C band (IEEE)

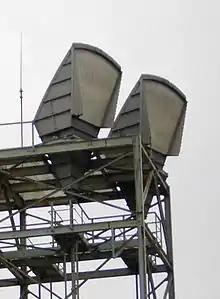
C-band horn antennas of this type became widespread in the United States in the 1950s for terrestrial microwave relay networks.

The C band is a designation by the Institute of Electrical and Electronics Engineers (IEEE) for a portion of the electromagnetic spectrum in the microwave range of frequencies ranging from 4.0 to 8.0 gigahertz (GHz). However, the U.S. Federal Communications Commission C band proceeding and auction, designated 3.7–4.2 GHz as C band. The C band is used for many satellite communications transmissions, some cordless telephones, as well as some radar and weather radar systems.